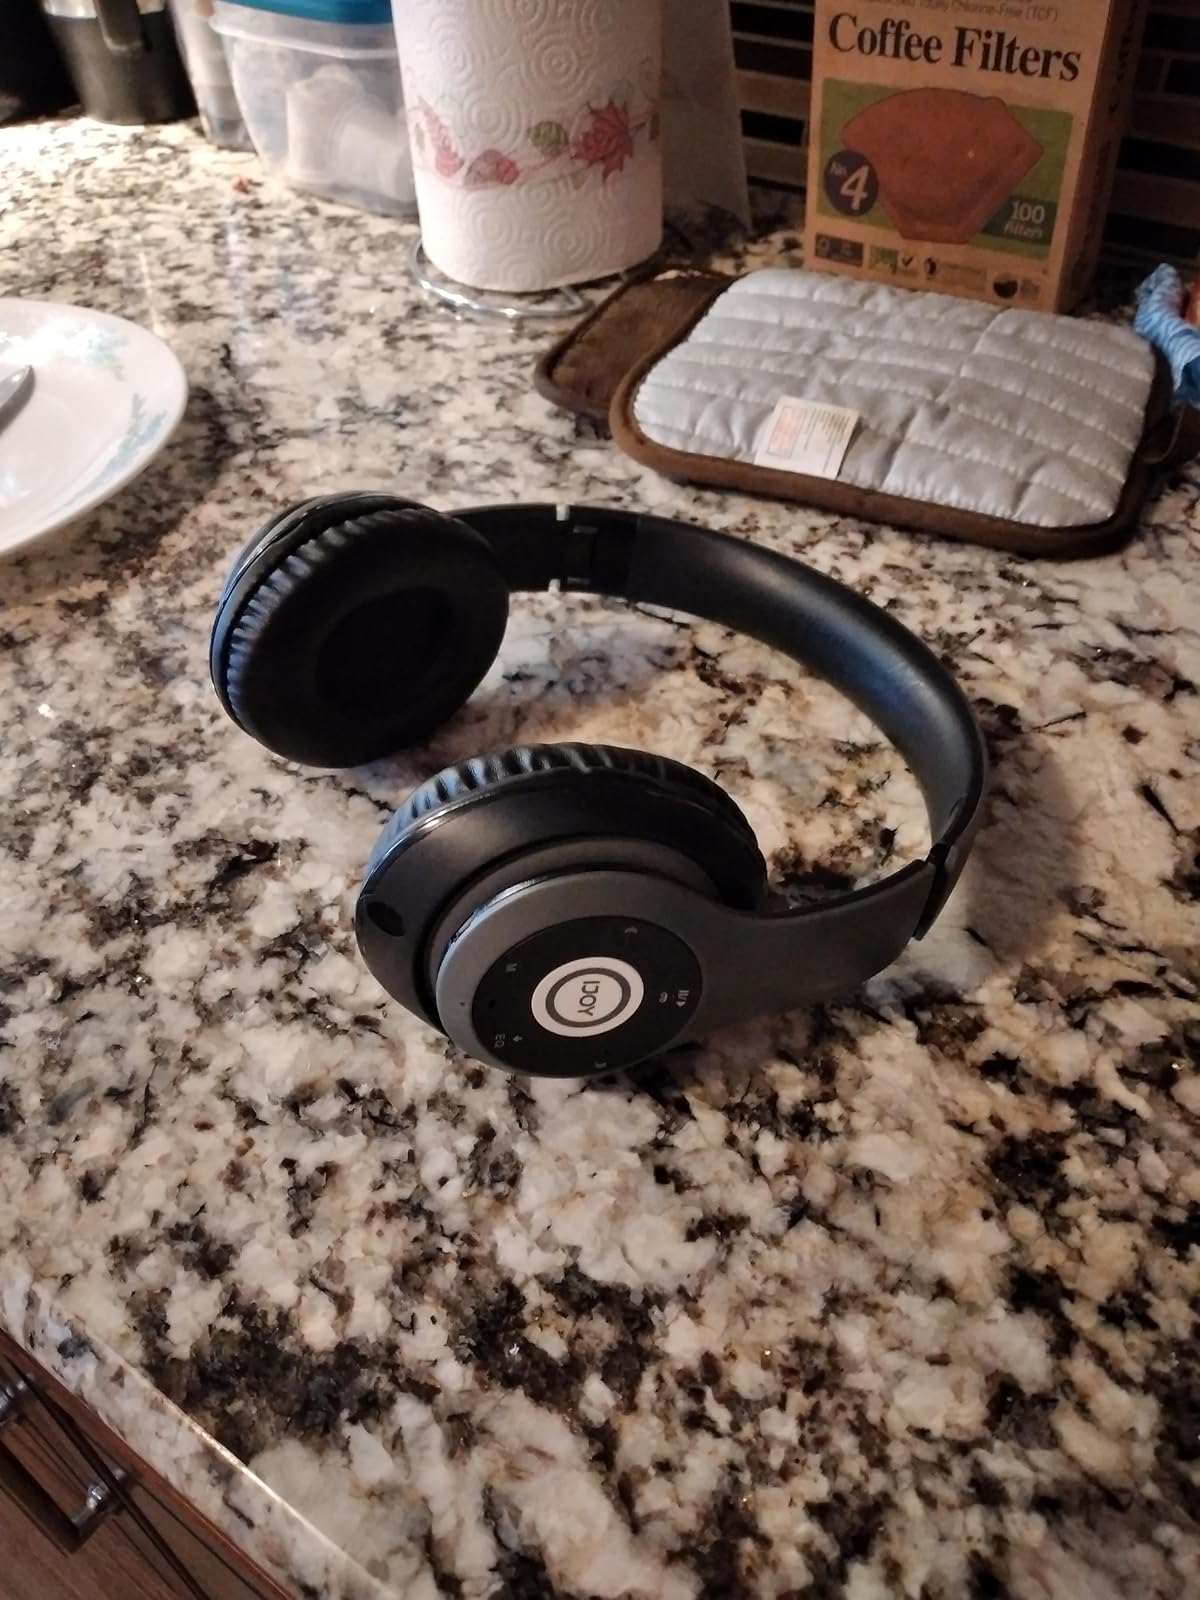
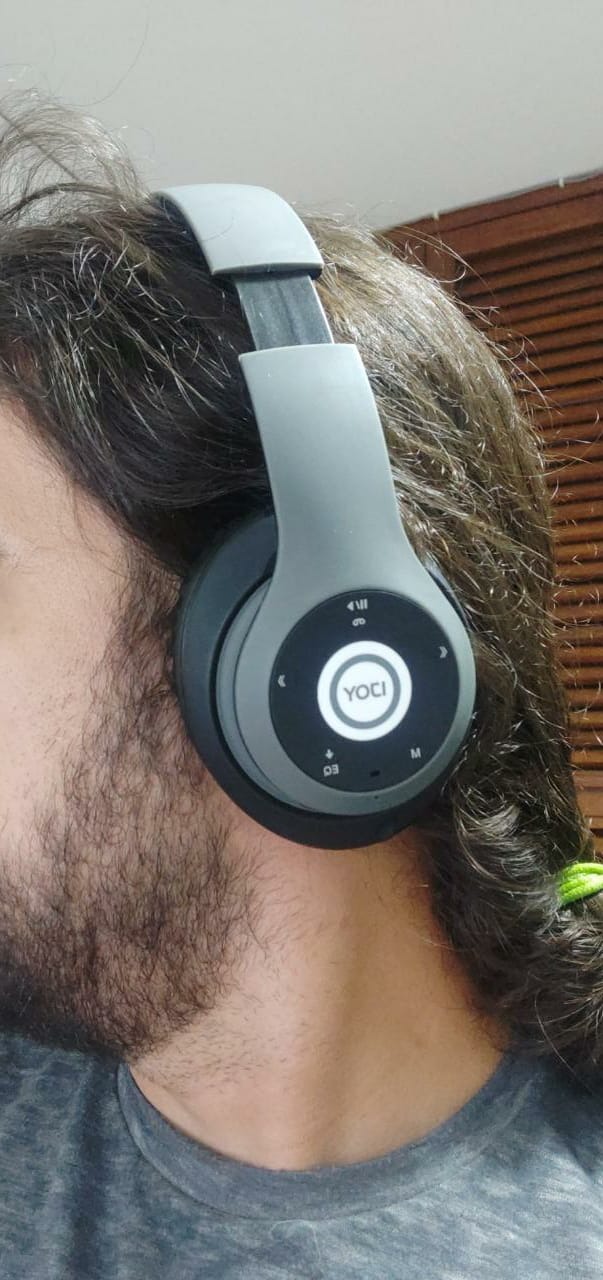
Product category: headphones
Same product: yes